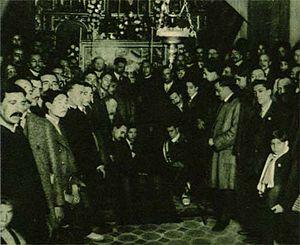
Sant Boi de Llobregat est une commune de la comarque de Baix Llobregat, dans la province de Barcelone, en Catalogne.